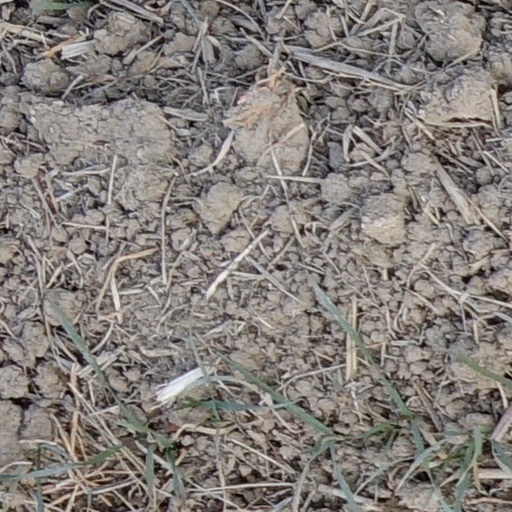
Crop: wheat